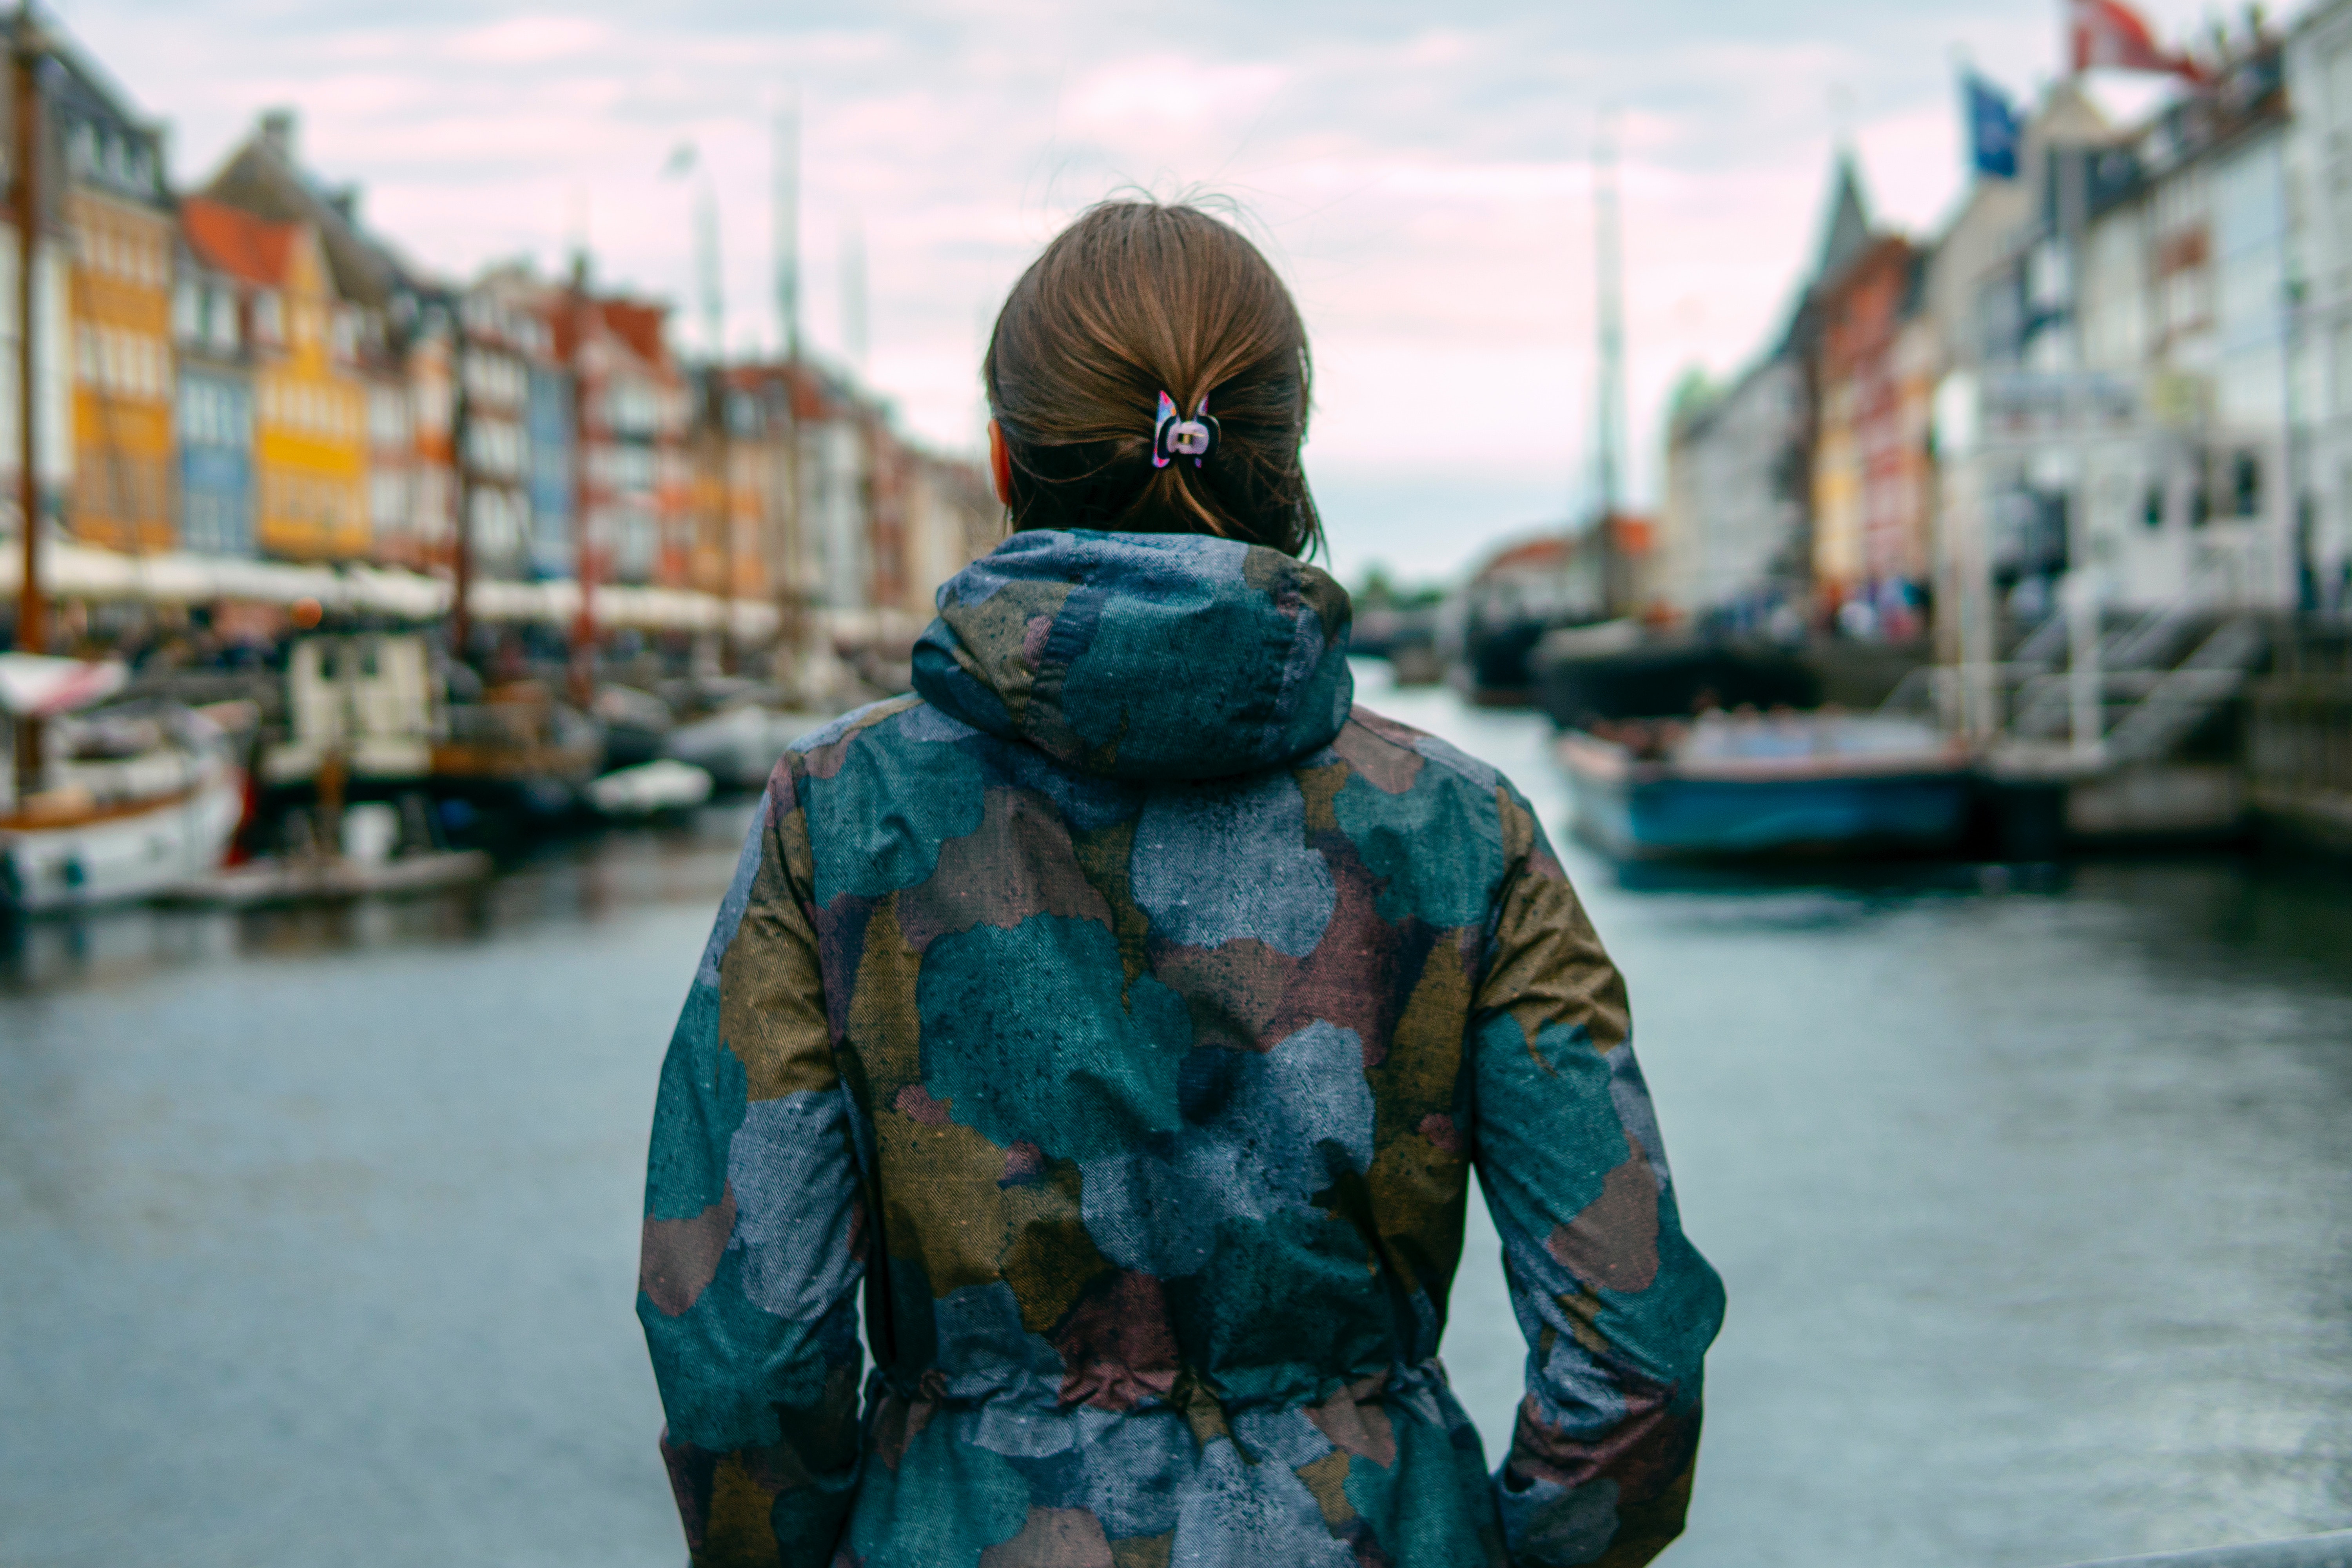
water, urban area, outerwear, photography, street, jacket, city